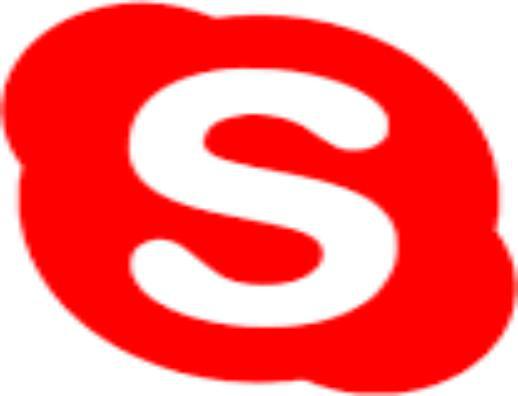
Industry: Others